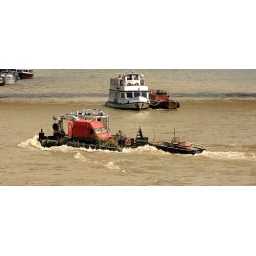
This van caught my eye as it was sailing up the river in London